Texas

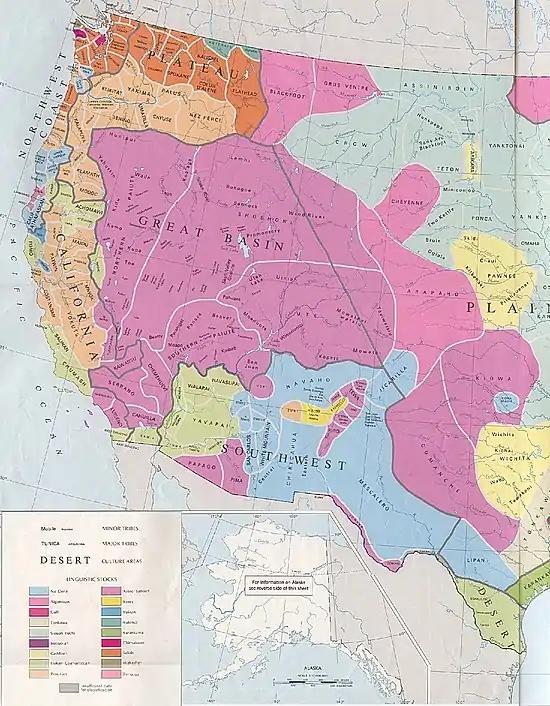
Early Native American tribal territories

Texas lies between two major cultural spheres of Pre-Columbian North America: the Southwestern and the Plains areas. Archaeologists have found that three major Indigenous cultures lived in this territory, and reached their developmental peak before the first European contact. These were: the Ancestral Puebloans from the upper Rio Grande region, centered west of Texas; the Mississippian culture, also known as Mound Builders, which extended along the Mississippi River Valley east of Texas; and the civilizations of Mesoamerica, which were centered south of Texas. Influence of Teotihuacan in northern Mexico peaked around AD 500 and declined between the 8th and 10th centuries.